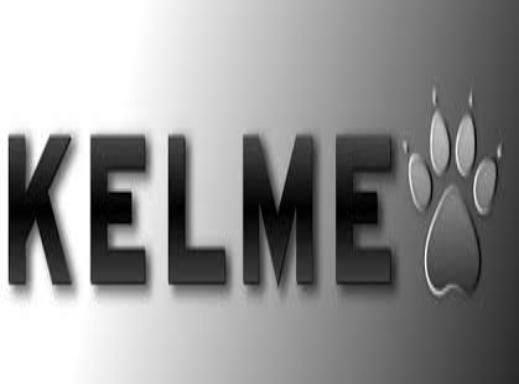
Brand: Kelme
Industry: Sports